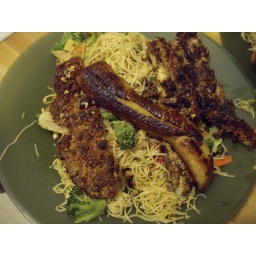
fried banana over peanut coated orange roughy fish with stir fried vegetables and noodles